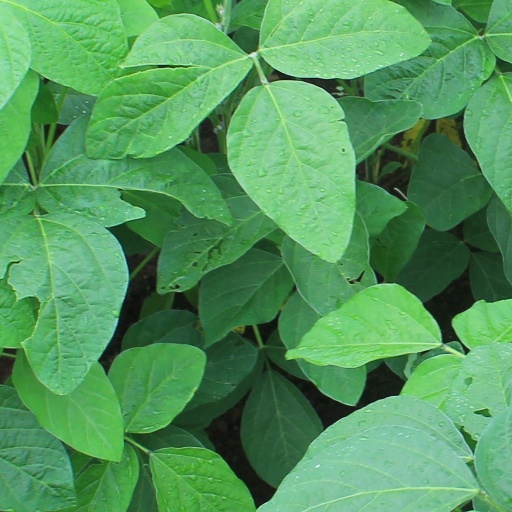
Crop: soybean